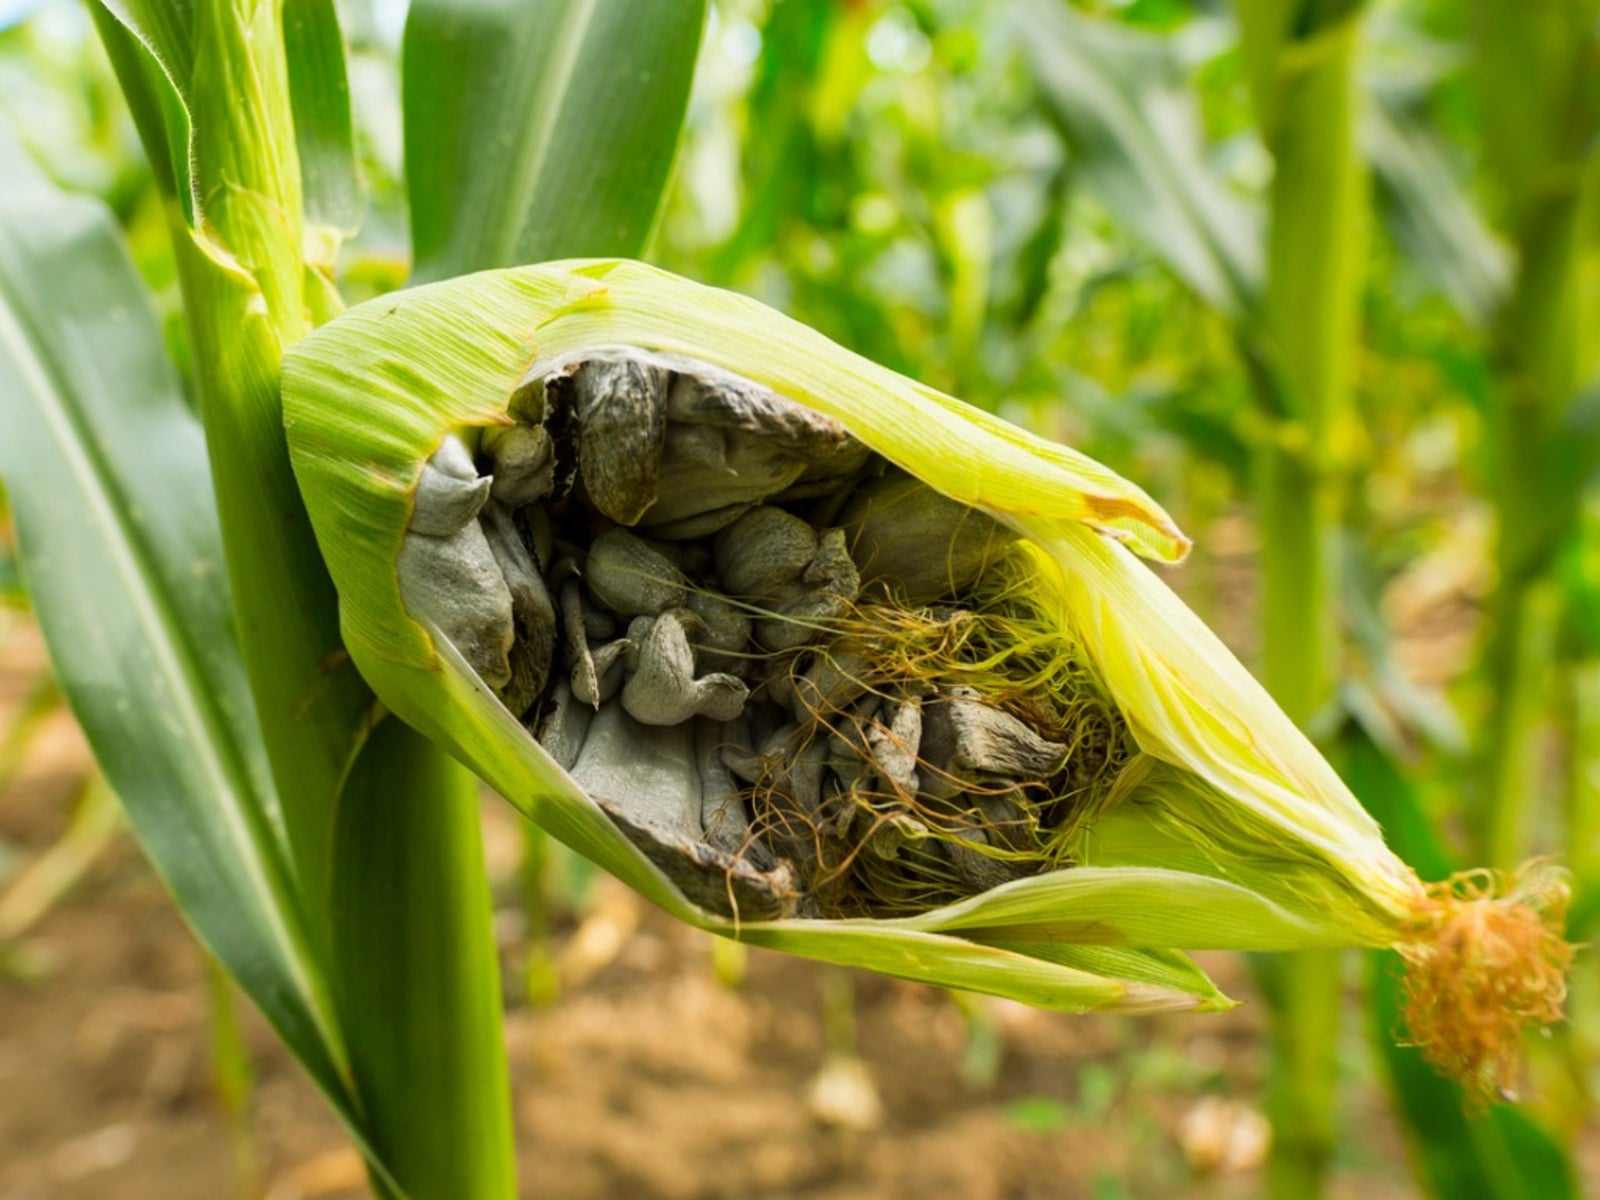
Plant: Corn
Disease: corn smut